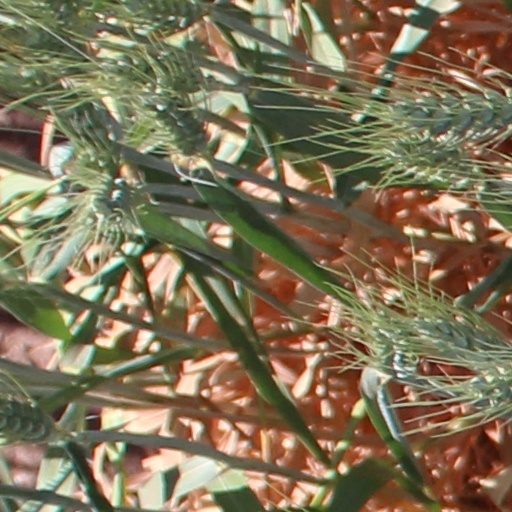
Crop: wheat